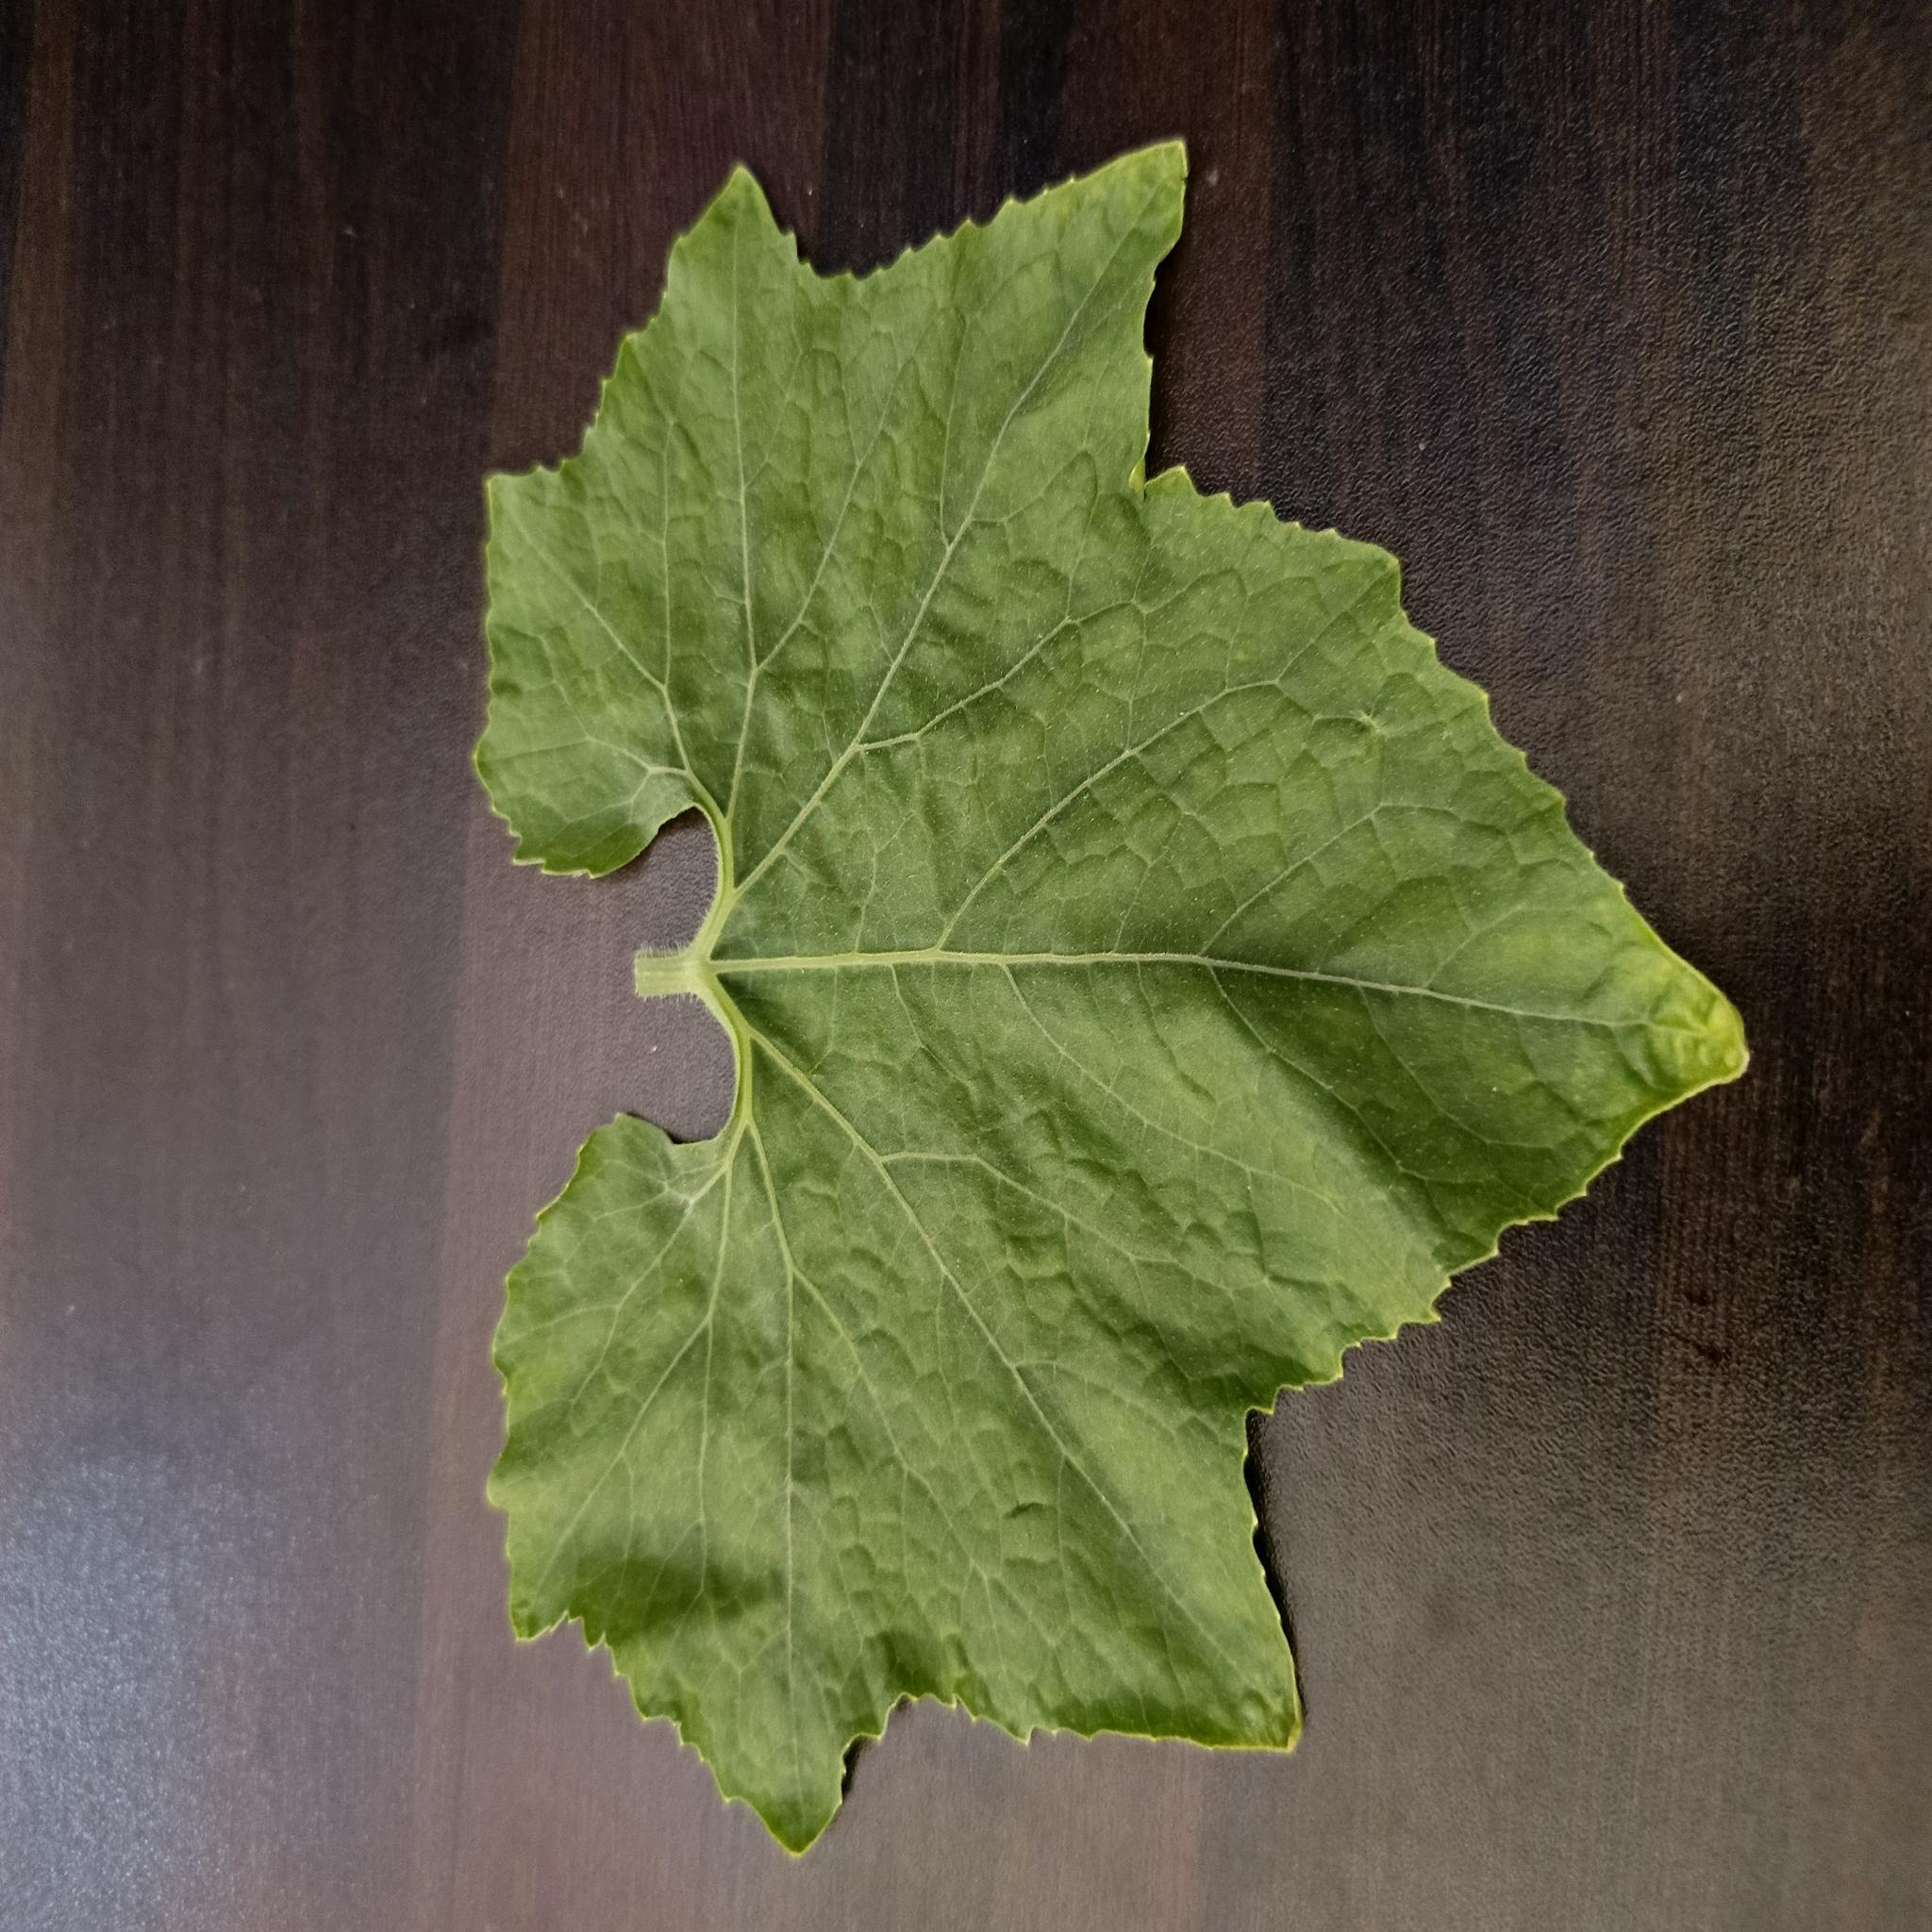
Label: Healthy